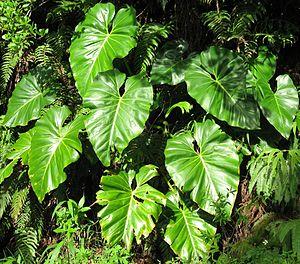
La Guadeloupe est un territoire de l'hémisphère nord situé entre l'océan Atlantique et la mer des Caraïbes, dans les Antilles. Localisée entre le tropique du cancer et l'équateur, elle est positionnée à 16°15' de latitude Nord, soit la même latitude que la Thaïlande ou le Honduras, et à 61°35' de longitude Ouest, à peu près celle du Labrador et des îles Malouines ; cette localisation place l'archipel à 6 200 km de la France métropolitaine, à 2 200 km au sud-est de la Floride, à 600 km des côtes de l'Amérique du Sud, et plus précisément en plein cœur de l'arc des petites Antilles.
Philodendron : [du grec : philo + dendron ] est un genre de plantes de la famille des Araceae, comprenant plus de 700 espèces. Certaines d’entre elles sont connues comme plantes ornementales ou d’intérieur.
La Guadeloupe, en créole guadeloupéen : Gwadloup, et en langues amérindiennes : Karukera, est une île française de l'archipel des Antilles, en réalité un archipel composé de deux parties principales : la Grande-Terre à l'est et la Basse-Terre à l'ouest, séparées par un bras de mer « la Rivière-Salée ». La Guadeloupe est aussi par extension administrative un département français, une région mono-départementale de l'Outre-mer français et une région ultrapériphérique européenne, située dans les Caraïbes ; son code départemental officiel est le « 971 ». Elle est membre de l’OECS.